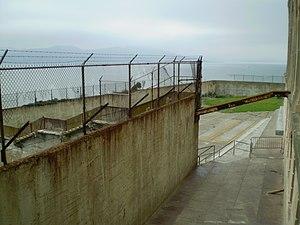
L'évasion d'Alcatraz est la fuite, la nuit du 11 juin 1962, de trois détenus de la prison fédérale de haute sécurité d'Alcatraz, laquelle est à l'époque le pénitencier le plus célèbre des États-Unis. Frank Morris et les frères Clarence Anglin et John Anglin prennent la fuite à bord d'un radeau de fortune après avoir creusé le mur de leur cellule. Allen West, un quatrième complice, n'a pu se joindre à eux en raison d'un contretemps, car le trou qu'il a creusé était trop petit pour lui. Il se blesse quand il essaye de passer à travers, il abandonne puis commence à creuser un peu plus le contour de la grille pour terminer à 2 h du matin.